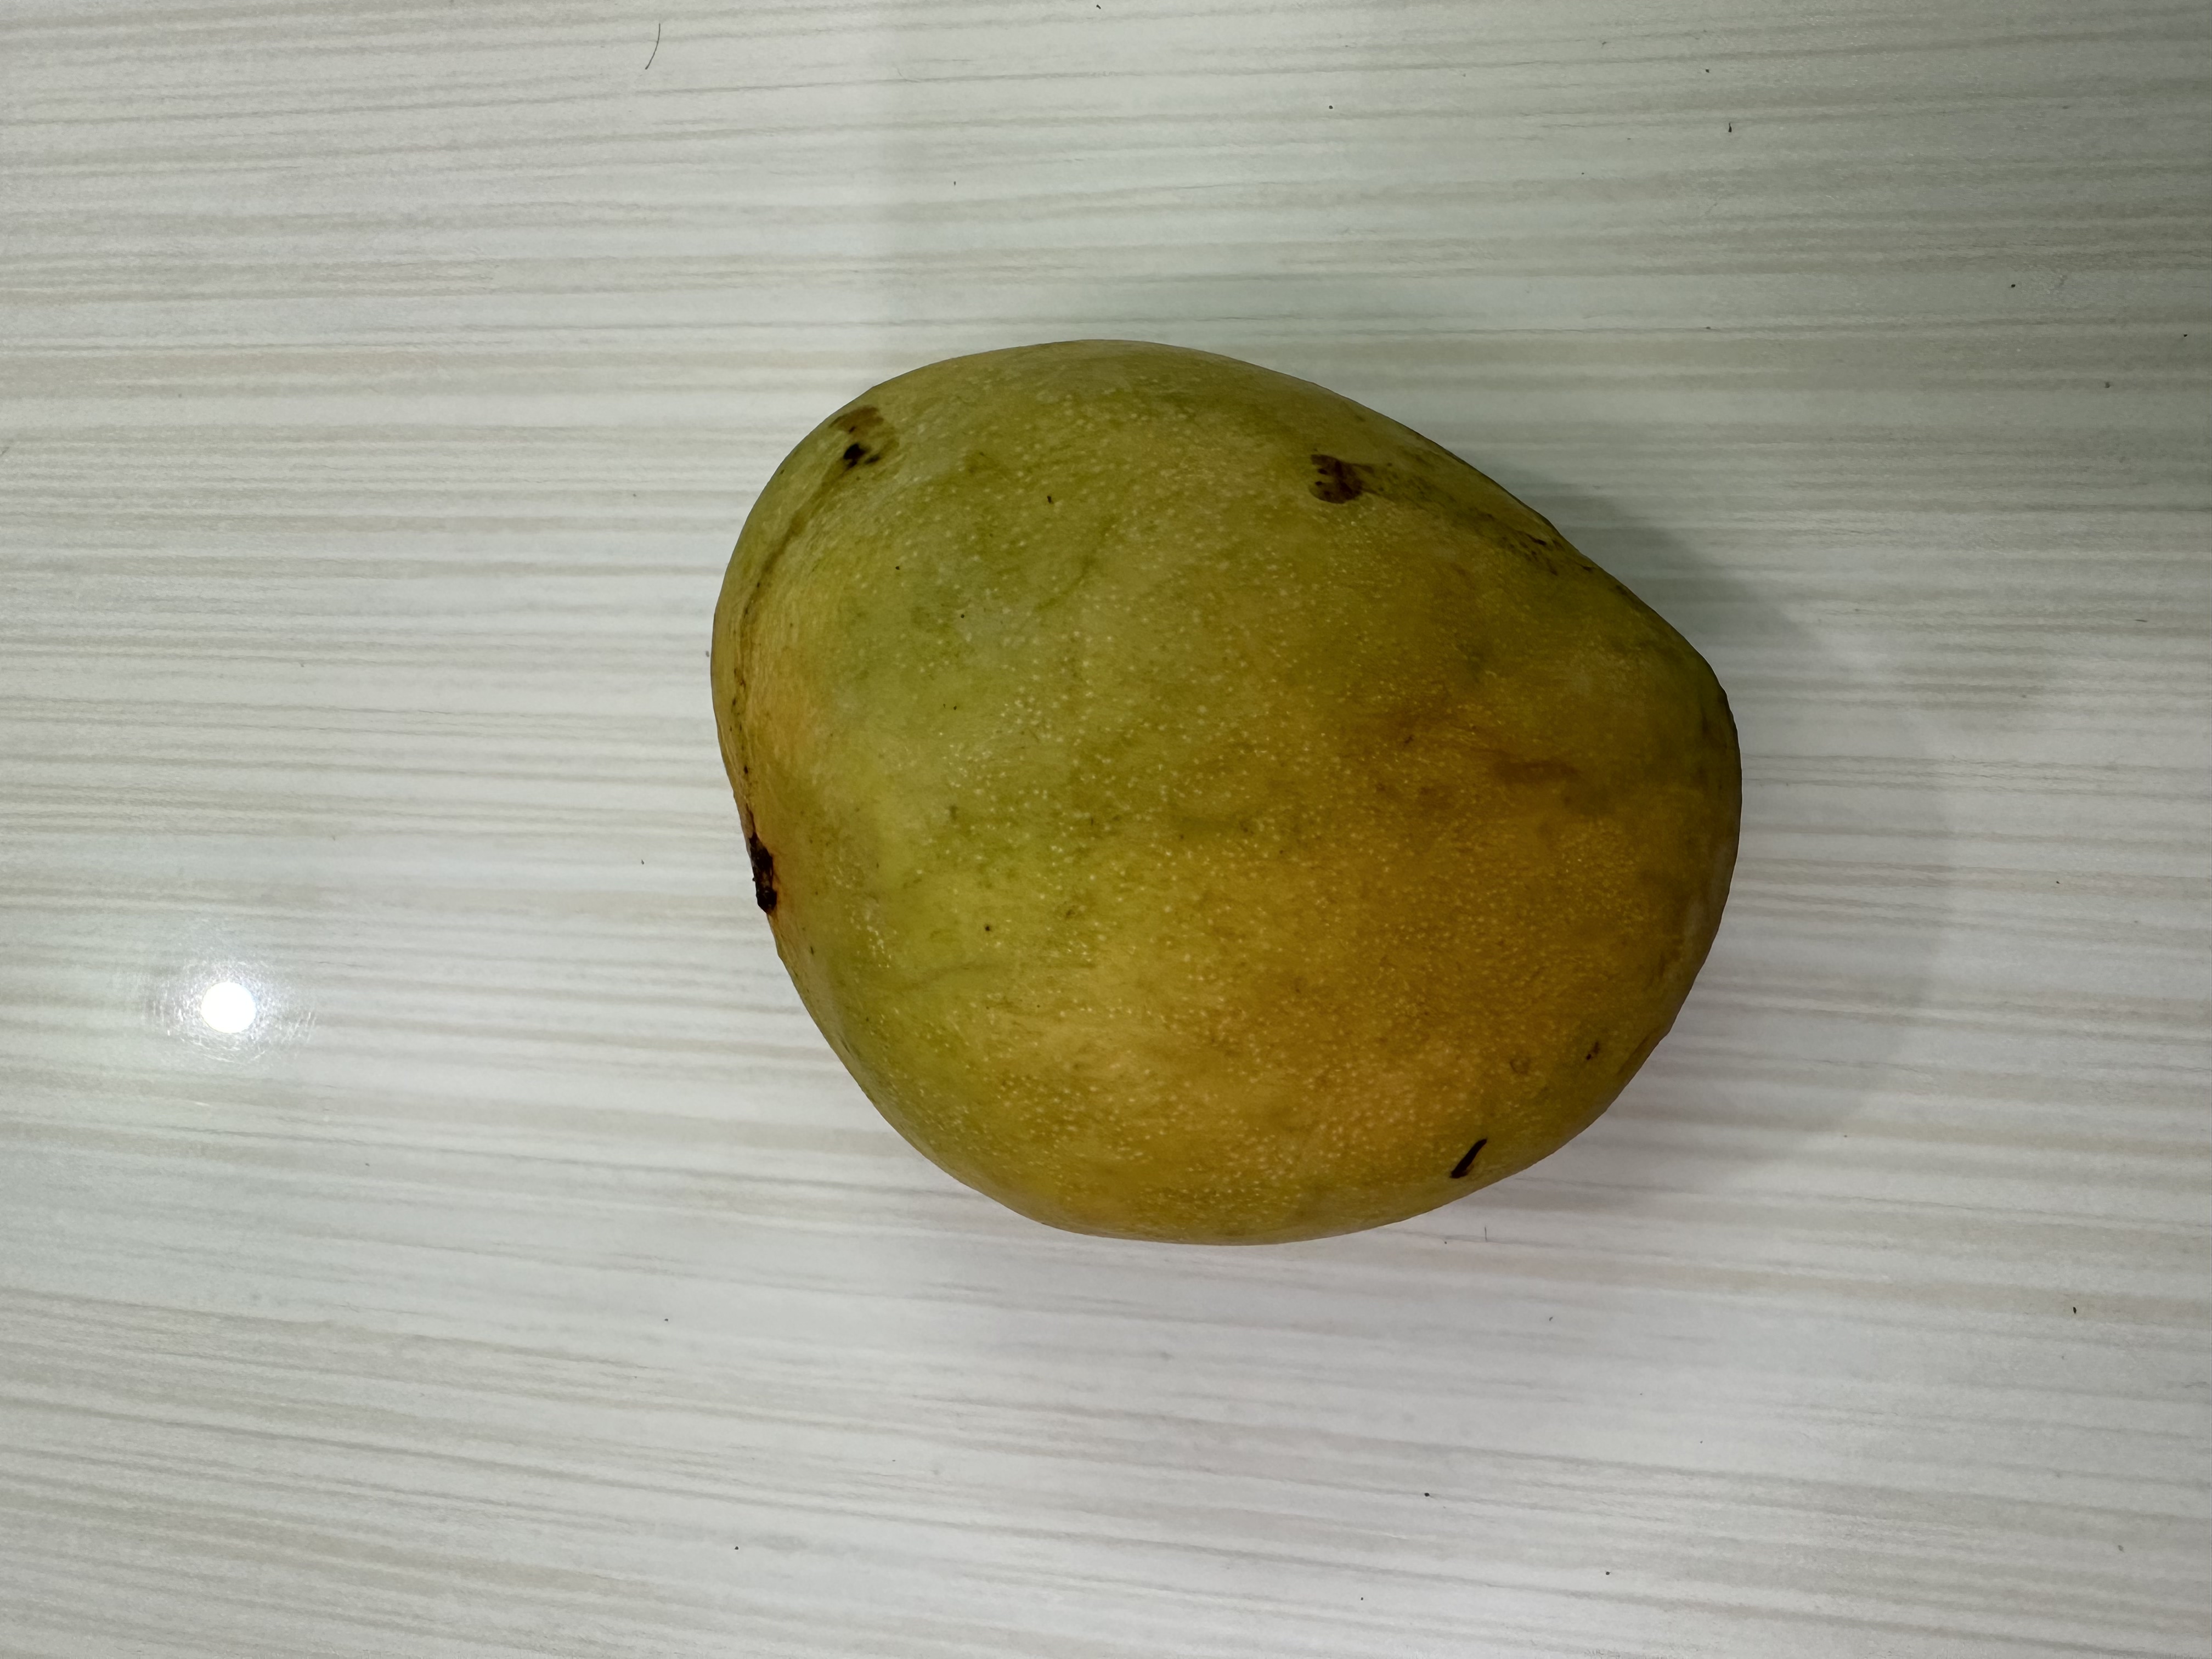
Mango variety: Bari-4